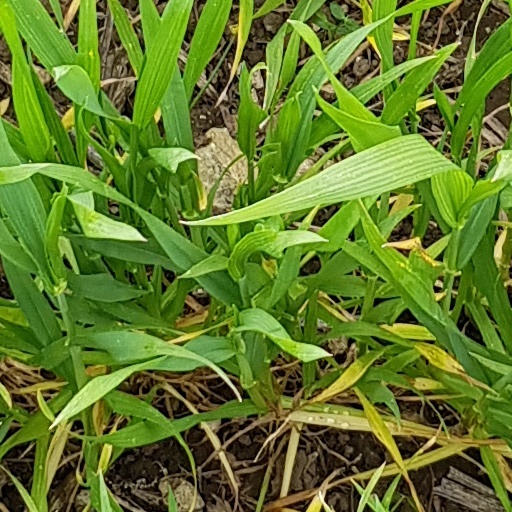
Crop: wheat